The Dawn (band)

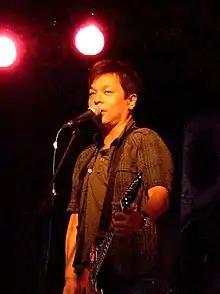
Jett Pangan performing onstage

2001 saw the band actively engaged in the live circuit, embarking on an eight-city US tour and were in New York City when 9/11 turned the World Trade Center into ground zero. In 2003, Carlos Balcells left the band in order to perform his duties as city councilor in his native Talisay City, Negros Occidental. Wolfgang's bass player Mon Legaspi took his place in the band. A few months later, the band once again parted with Matsuura and returned to being a quartet.